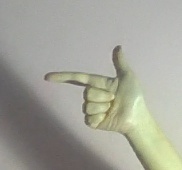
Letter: yaa